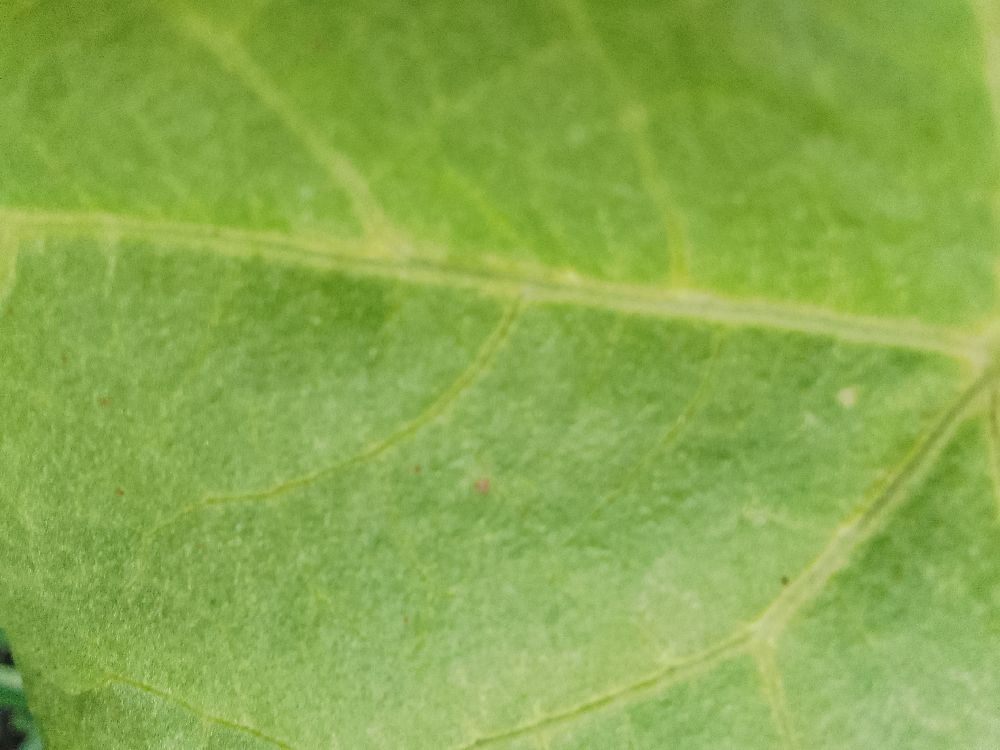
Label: healthy